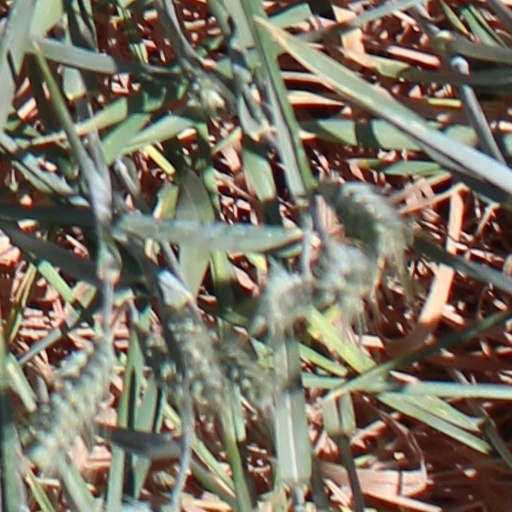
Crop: wheat